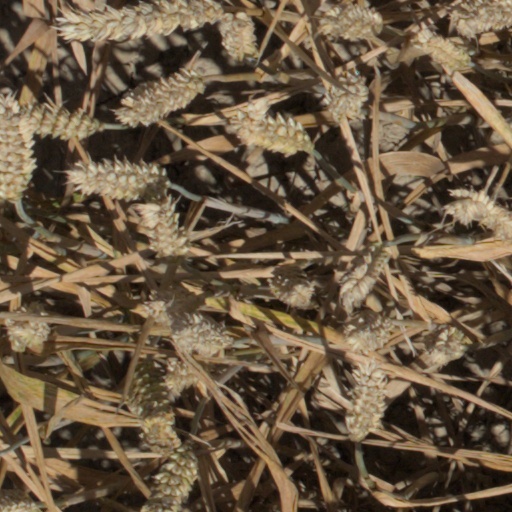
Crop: wheat